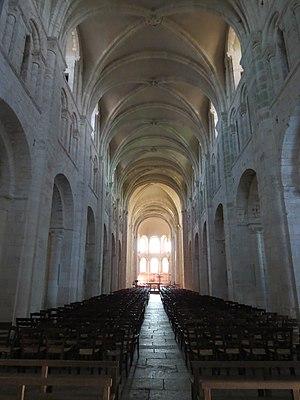
Abbaye de Lessay - nef
L'abbaye de la Sainte-Trinité est une abbaye bénédictine romane du XIᵉ siècle située à Lessay, dans la Manche, en France. Elle est un des fleurons de cette période conservés en Normandie. C'est une des rares abbayes normandes qui n'a pas subi de destruction au XIXᵉ siècle, mais en revanche, l'église a été totalement détruite en 1944, avant de faire l'objet d'une restauration exemplaire.